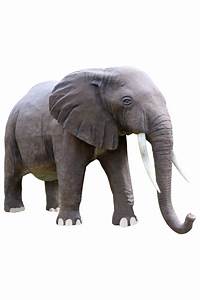
Label: elephant